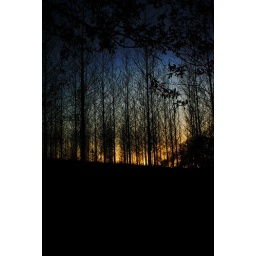
trees near oakley bridge